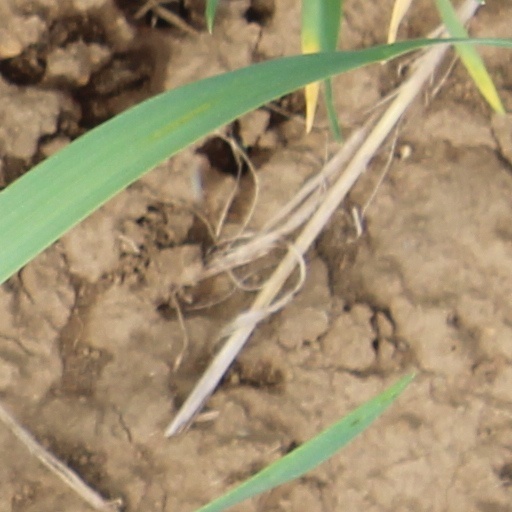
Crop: wheat